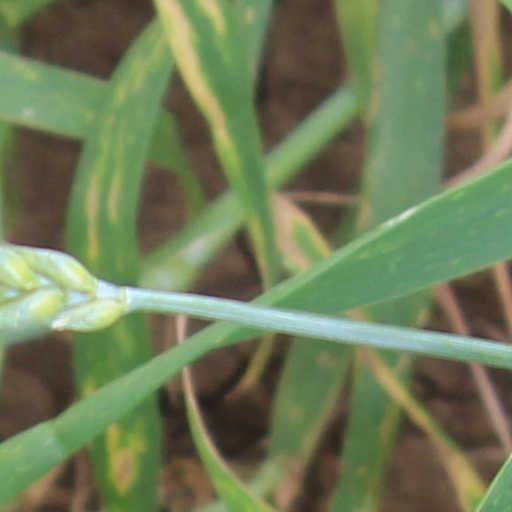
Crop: wheat